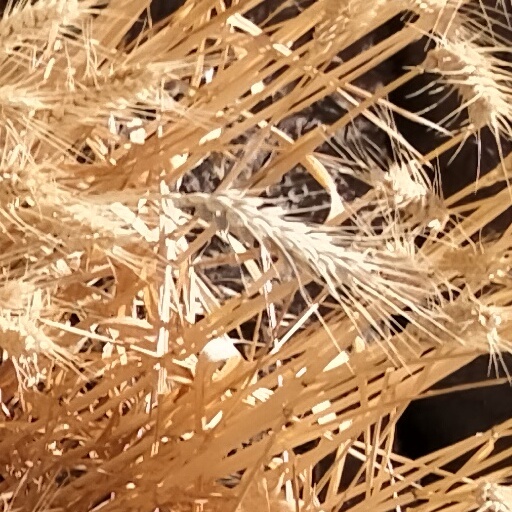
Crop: wheat